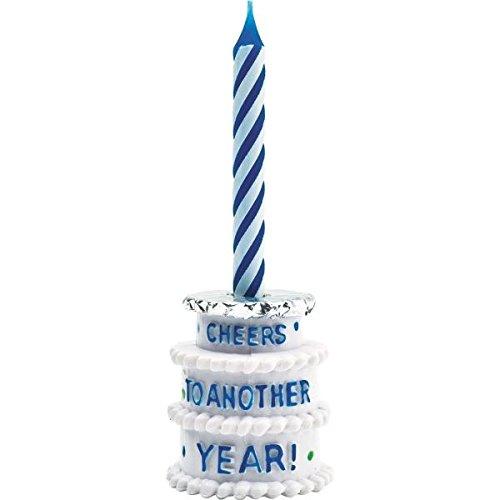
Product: Amscan 170555 Continues Adult Birthday Party Cheers to Another Year Beer Bottle Candle Holder, 1 Piece, Multicolor
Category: Home & Kitchen | Home Décor | Candles & Holders | Candles | Specialty Candles | Birthday Candles
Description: "Cheers to Another Year" printed cake-designed beer bottle candle holder.
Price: $5.97
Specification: ProductDimensions:8.3x3.3x1inches|ItemWeight:2.4ounces|ShippingWeight:2.4ounces(Viewshippingratesandpolicies)|DomesticShipping:ItemcanbeshippedwithinU.S.|InternationalShipping:ThisitemcanbeshippedtoselectcountriesoutsideoftheU.S.LearnMore|ASIN:B004NHYGD8|Itemmodelnumber:170555|Manufacturerrecommendedage:1monthandup